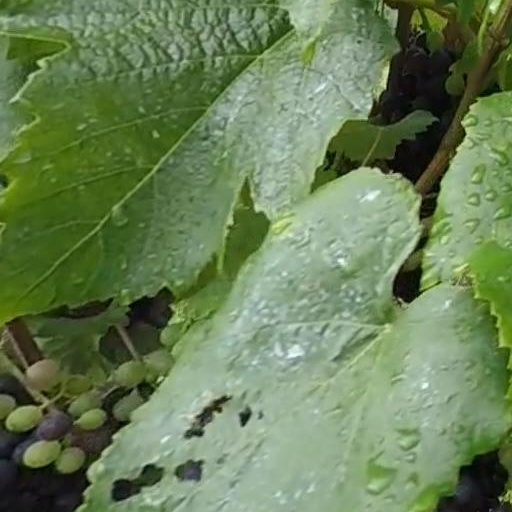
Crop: grape